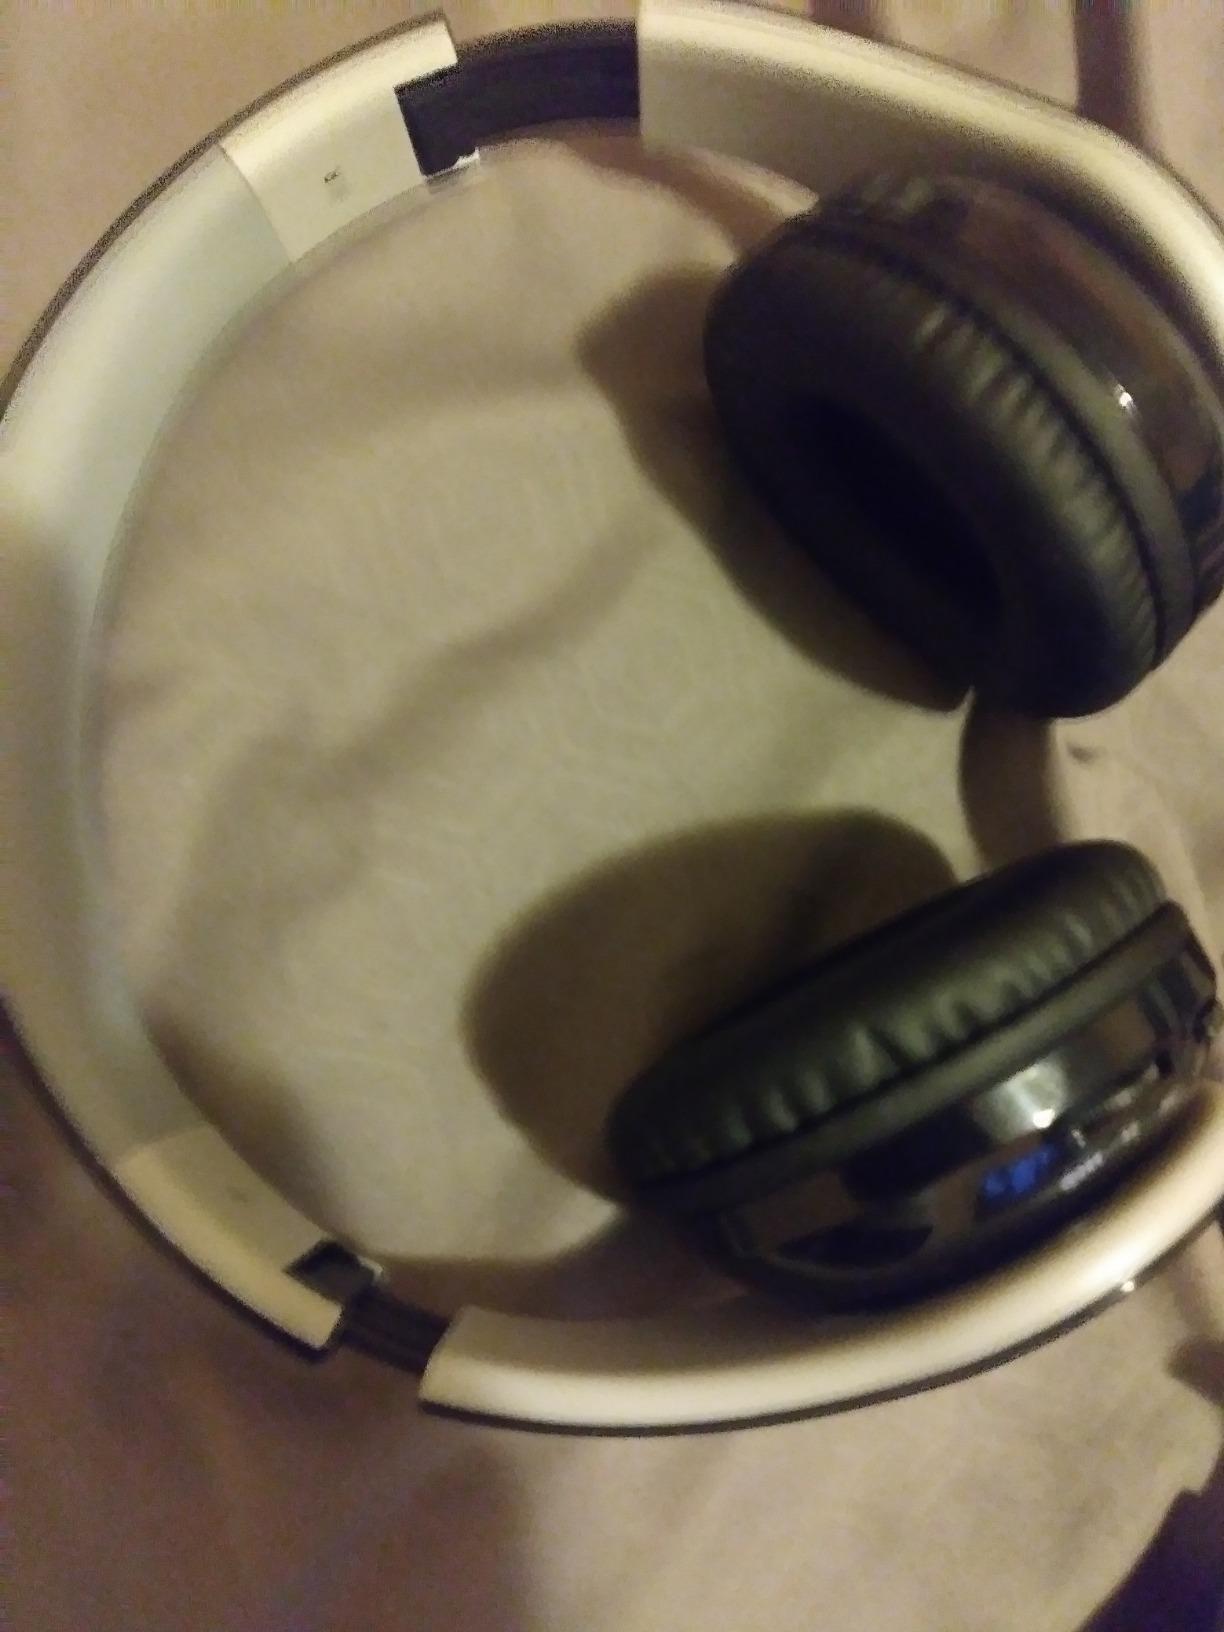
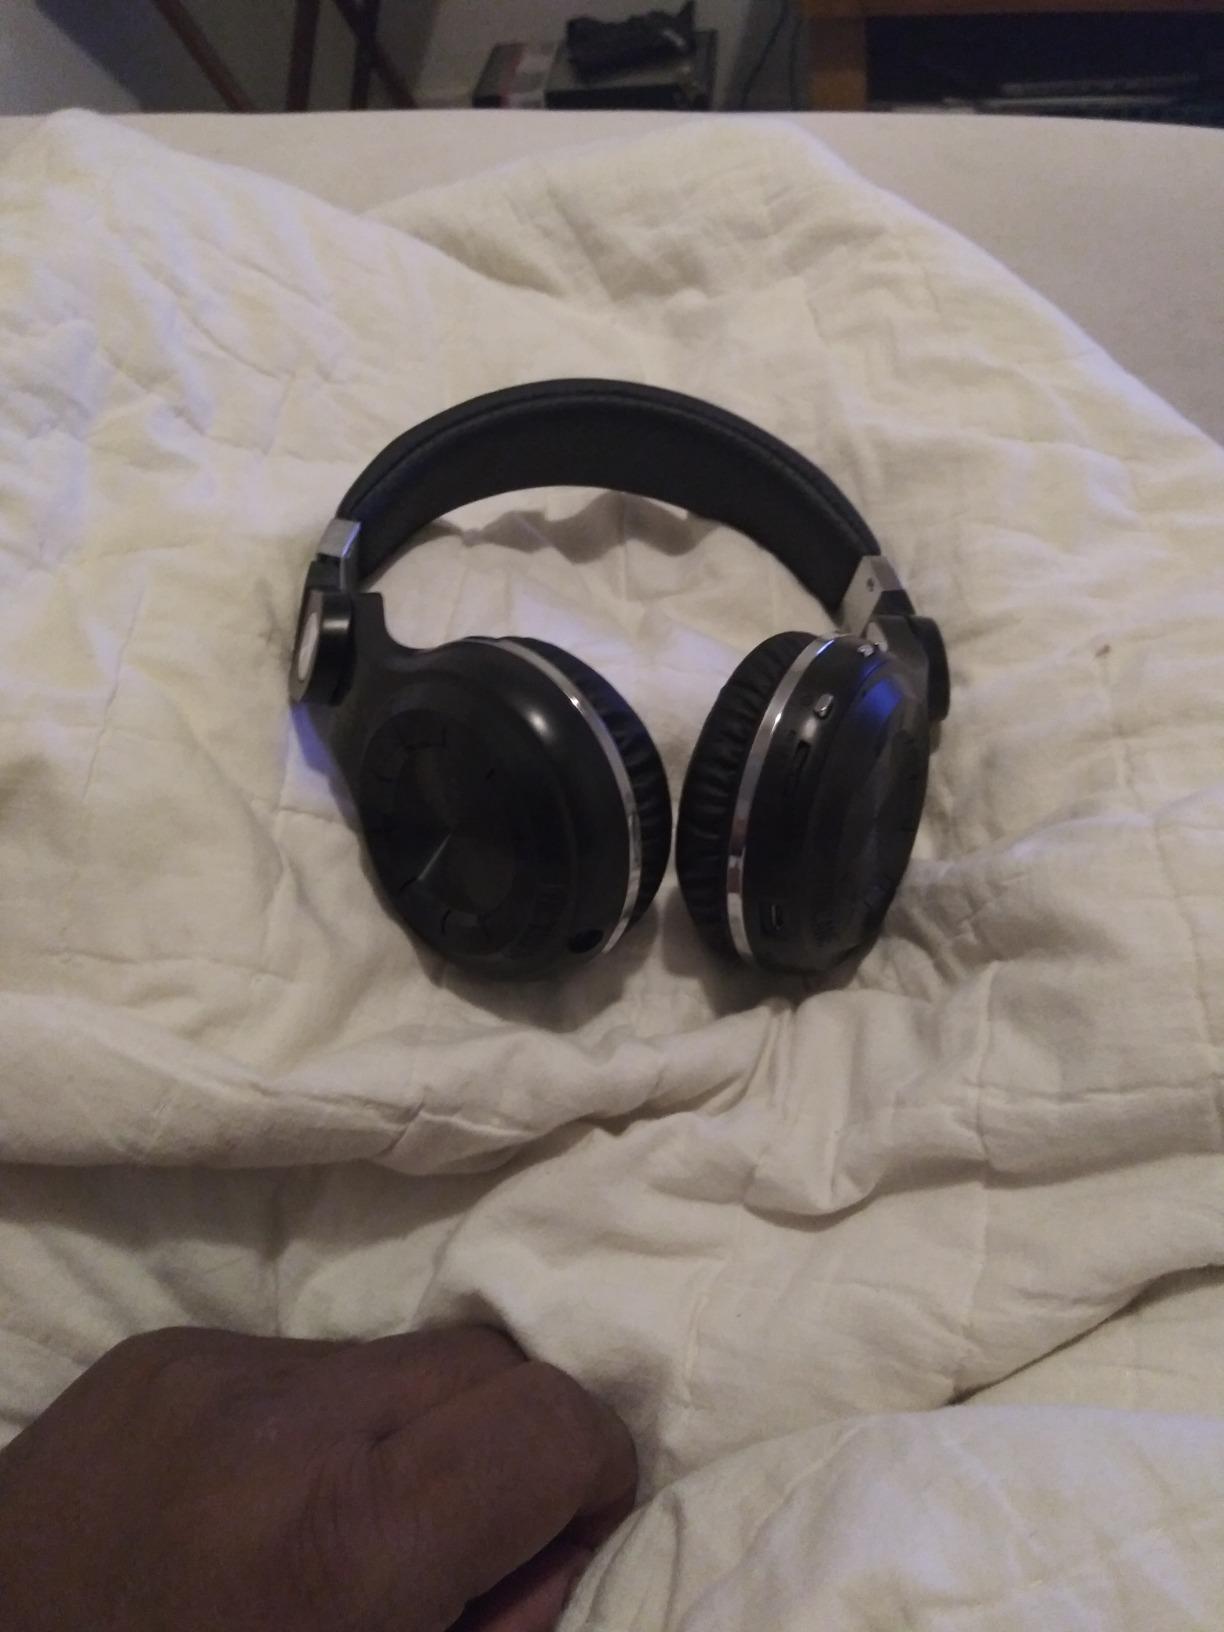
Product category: headphones
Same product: no